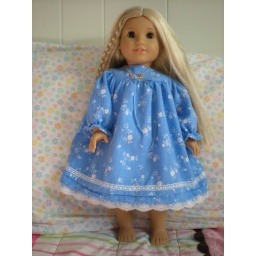
Julie is all ready for bed in her new blue nightgown